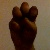
The image shows a hand gesture representing the letter 'E' in Indian Sign Language.